Richard Gingras

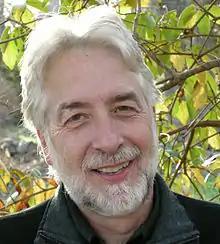
Richard Gingras, 2011

Richard Gingras is an American Internet executive and entrepreneur who has focused on emerging digital media since 1979, including efforts at Google, Apple Computer, Salon Media Group and the Public Broadcasting Service. He has been an outspoken proponent for journalistic innovation on the Internet.